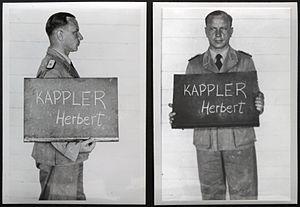
Résistance romaine est un terme qui définit la période historique qui va du 8 septembre 1943 au 4 juin 1944, date de la libération de Rome par les troupes alliées, pendant laquelle un grand nombre de citoyens romains se sont opposés ouvertement ou clandestinement à l'occupation allemande de Rome.